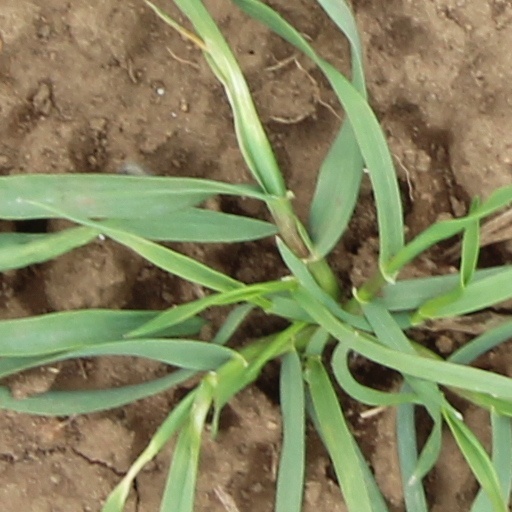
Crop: wheat